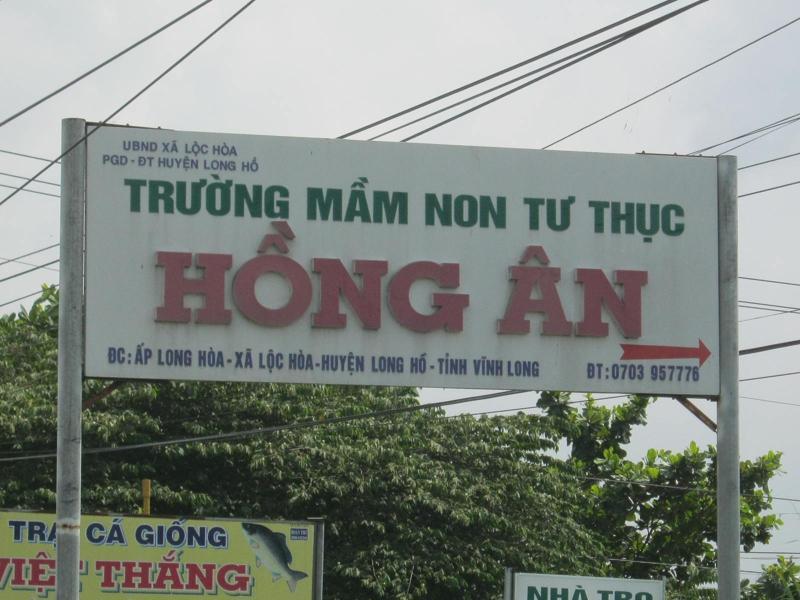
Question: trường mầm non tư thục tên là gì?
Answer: tên là hồng ân